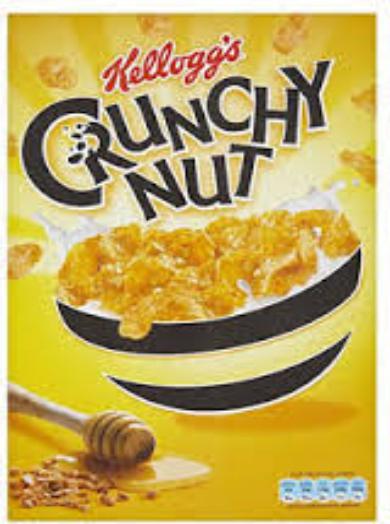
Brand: Crunchy Nut
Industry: Food